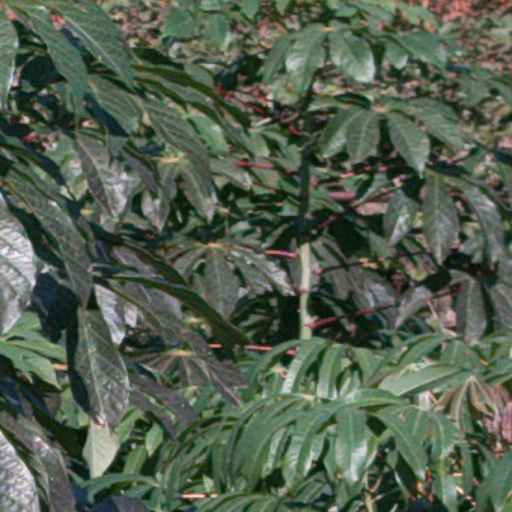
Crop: cassava